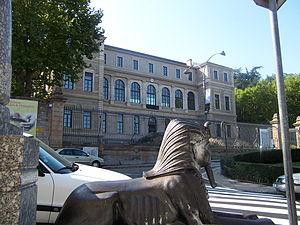
Le musée d'Art et d'Industrie de Saint-Étienne est un musée de société situé sur la commune de Saint-Étienne, dans le département de la Loire.
Cet article fournit diverses informations sur les quartiers de la ville de Saint-Étienne, une ville située dans le quart sud-est de la France.
Le département de la Loire est un département français de la région Auvergne-Rhône-Alpes. Il doit son nom au fleuve qui le traverse du sud au nord sur plus de 100 km. Les habitants sont appelés Ligériens, dérivé du nom latin du fleuve Liger. L'Insee et la Poste lui attribuent le code 42. Sa préfecture est Saint-Étienne.